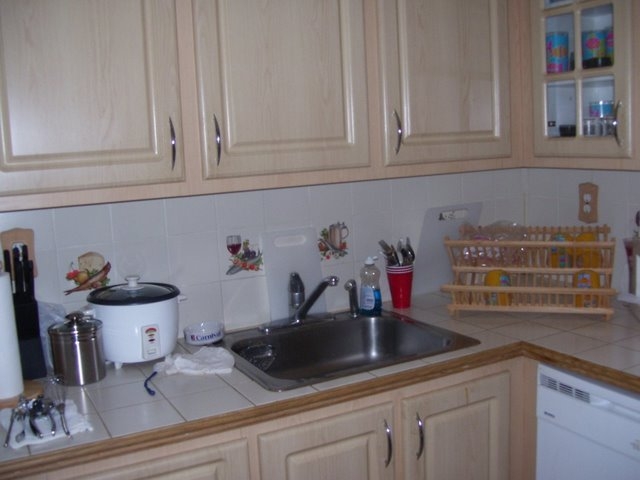
Room type: kitchen